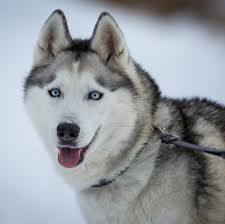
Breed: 232-n000083-Eskimo_dog